WWE Universal Championship

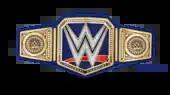
The SmackDown version of the championship belt (2019–2023).

The WWE Universal Championship was a men's professional wrestling world heavyweight championship created and promoted by the American promotion WWE. Established in 2016, it was the third overall men's world championship created by the company, after the WWE Championship (1963) and the 2002–2013 version of the World Heavyweight Championship. From April 2022 until the title's official retirement in April 2024, it was jointly held and defended with the WWE Championship as the Undisputed WWE Universal Championship, but both titles maintained their individual lineages. The inaugural champion was Finn Bálor and the final recognized champion was Roman Reigns.